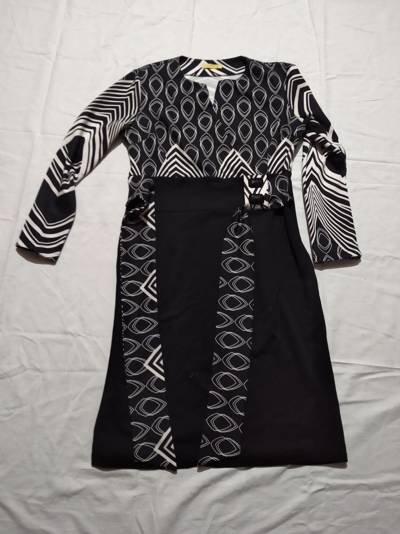
Waste category: clothes